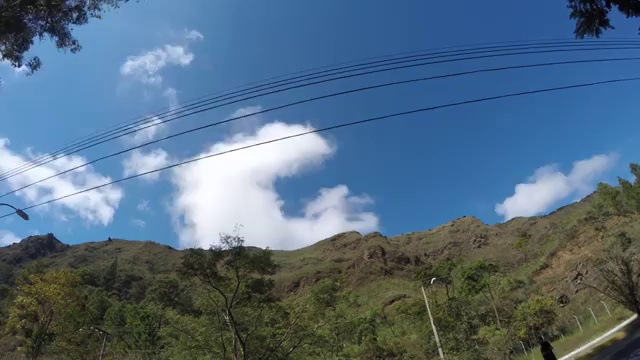
Fire: no
Smoke: no